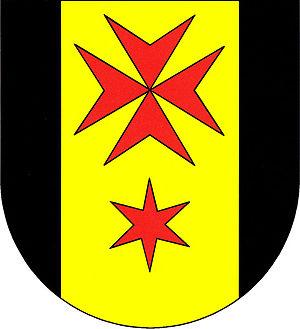
Plchov est une commune du district de Kladno, dans la région de Bohême-Centrale, en République tchèque. Sa population s'élevait à 197 habitants en 2020.